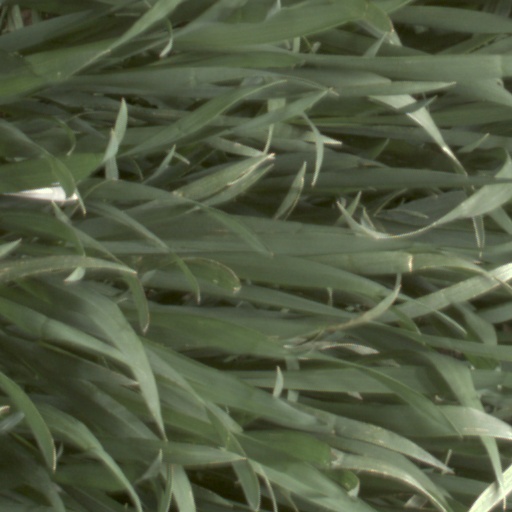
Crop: wheat